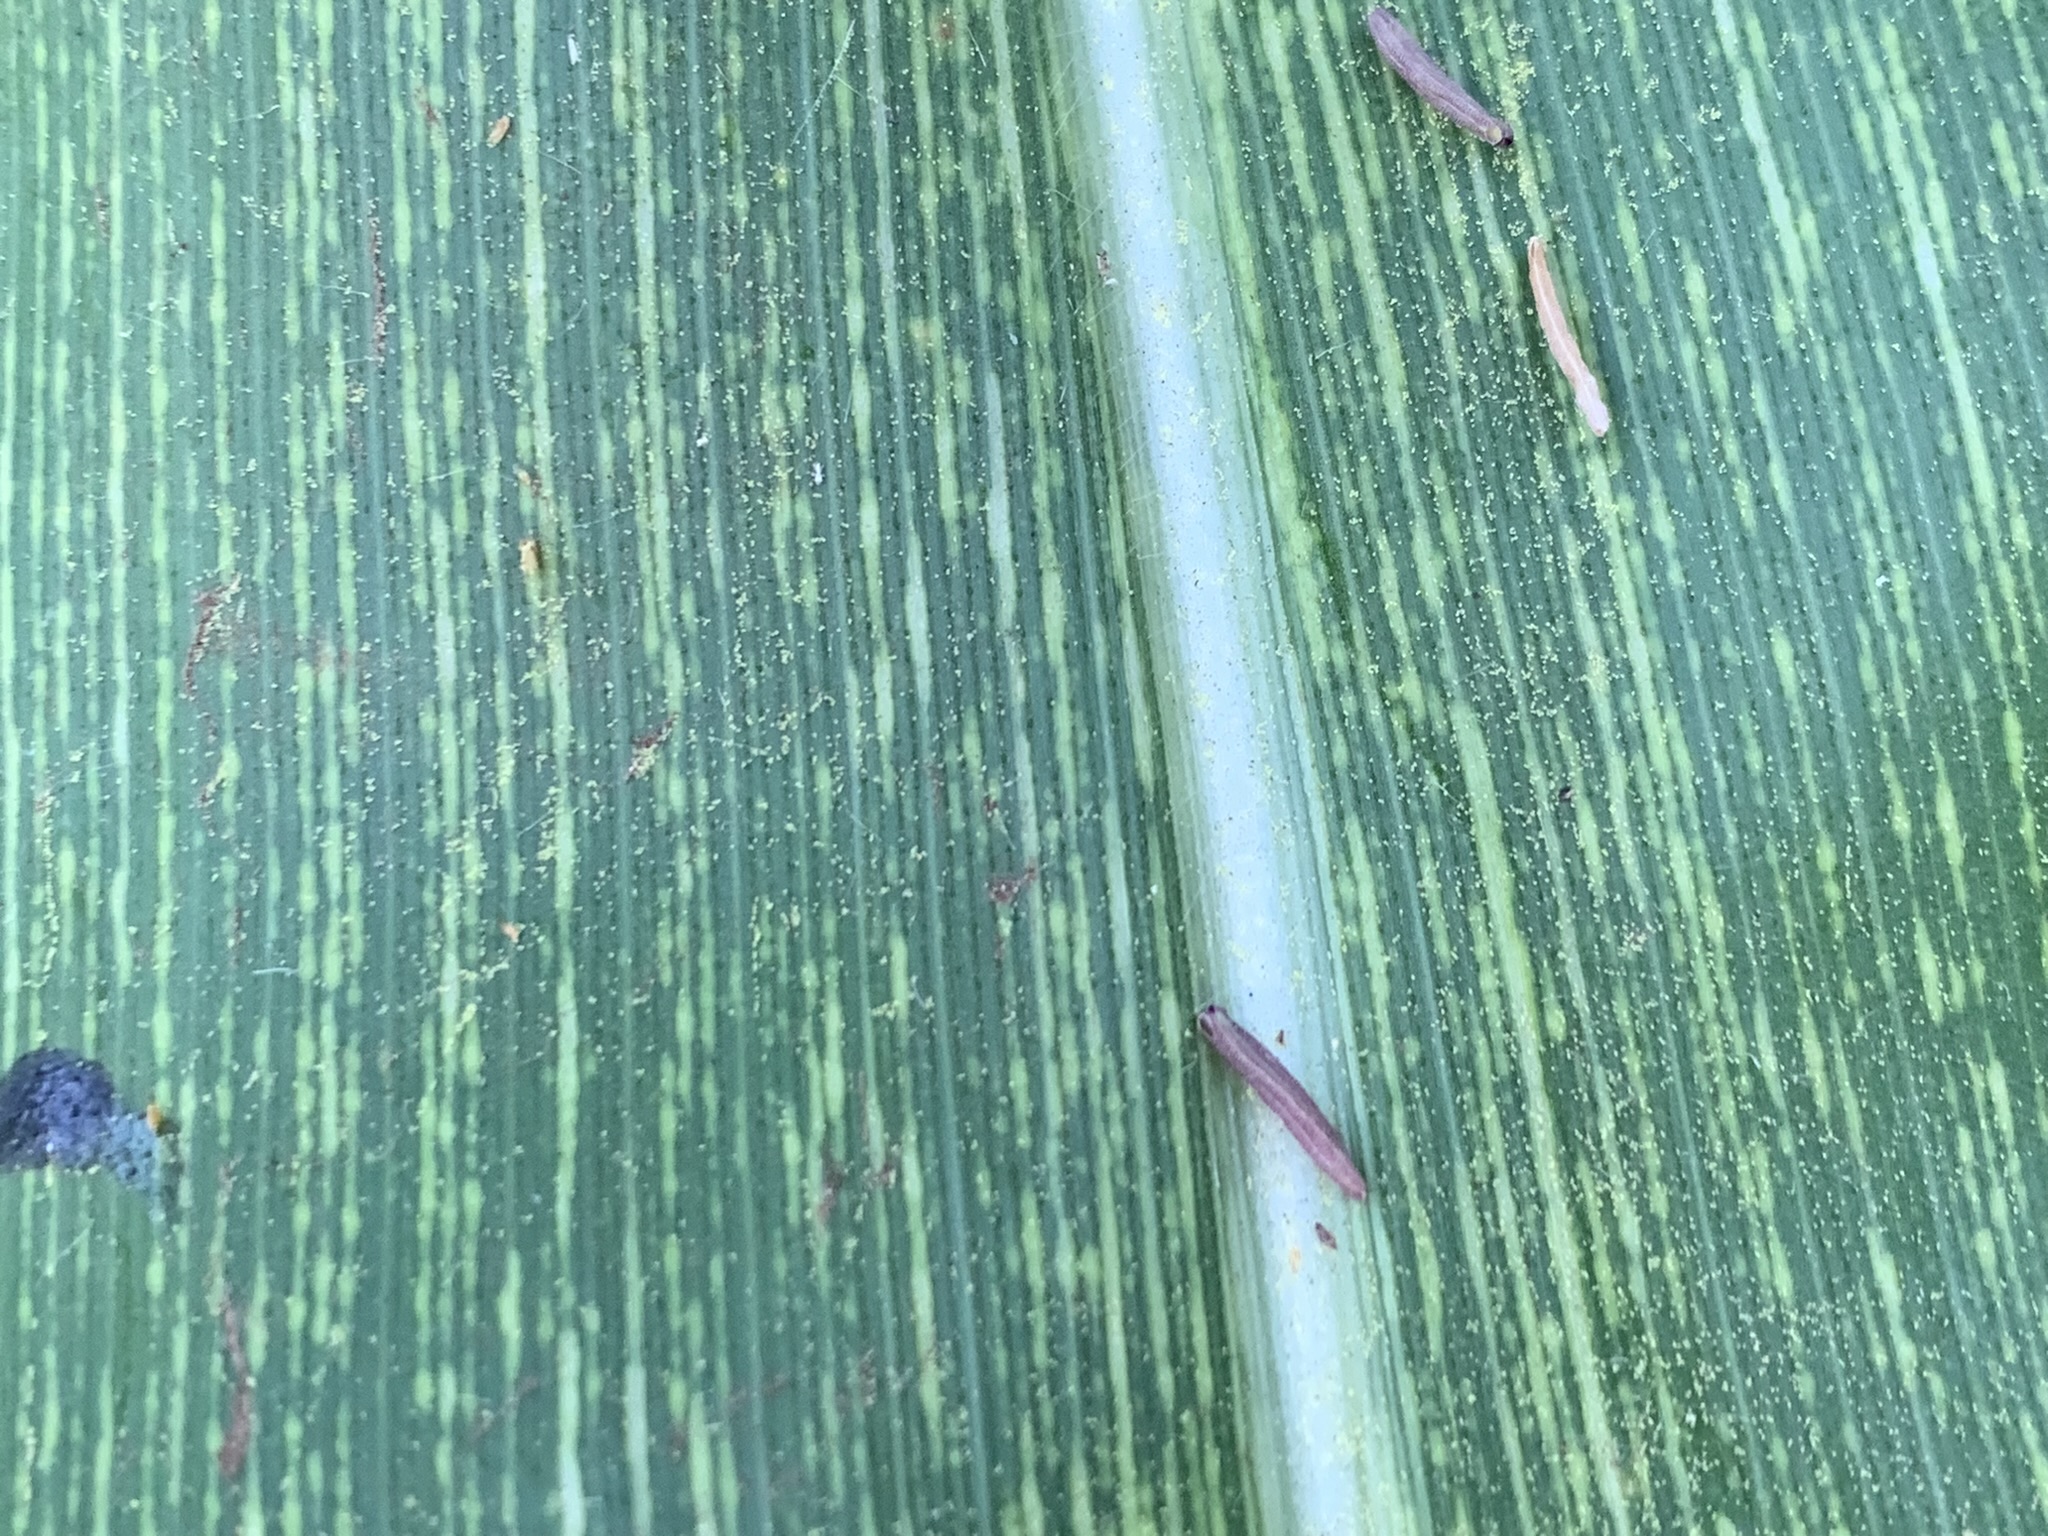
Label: MSV